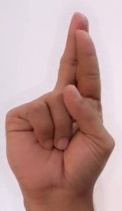
ASL sign: R